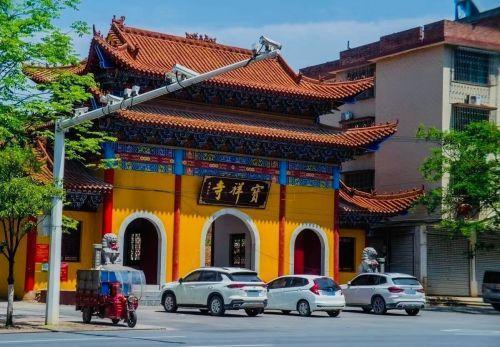
地标名称：宝祥寺
所在城市：邵阳市·大祥区